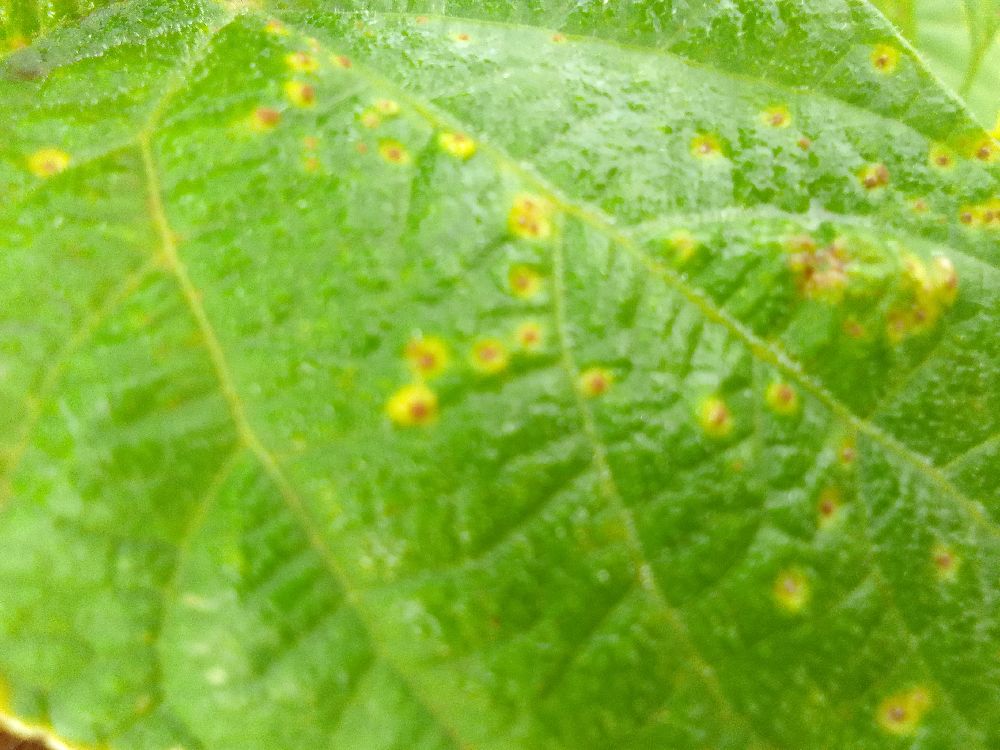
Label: rust